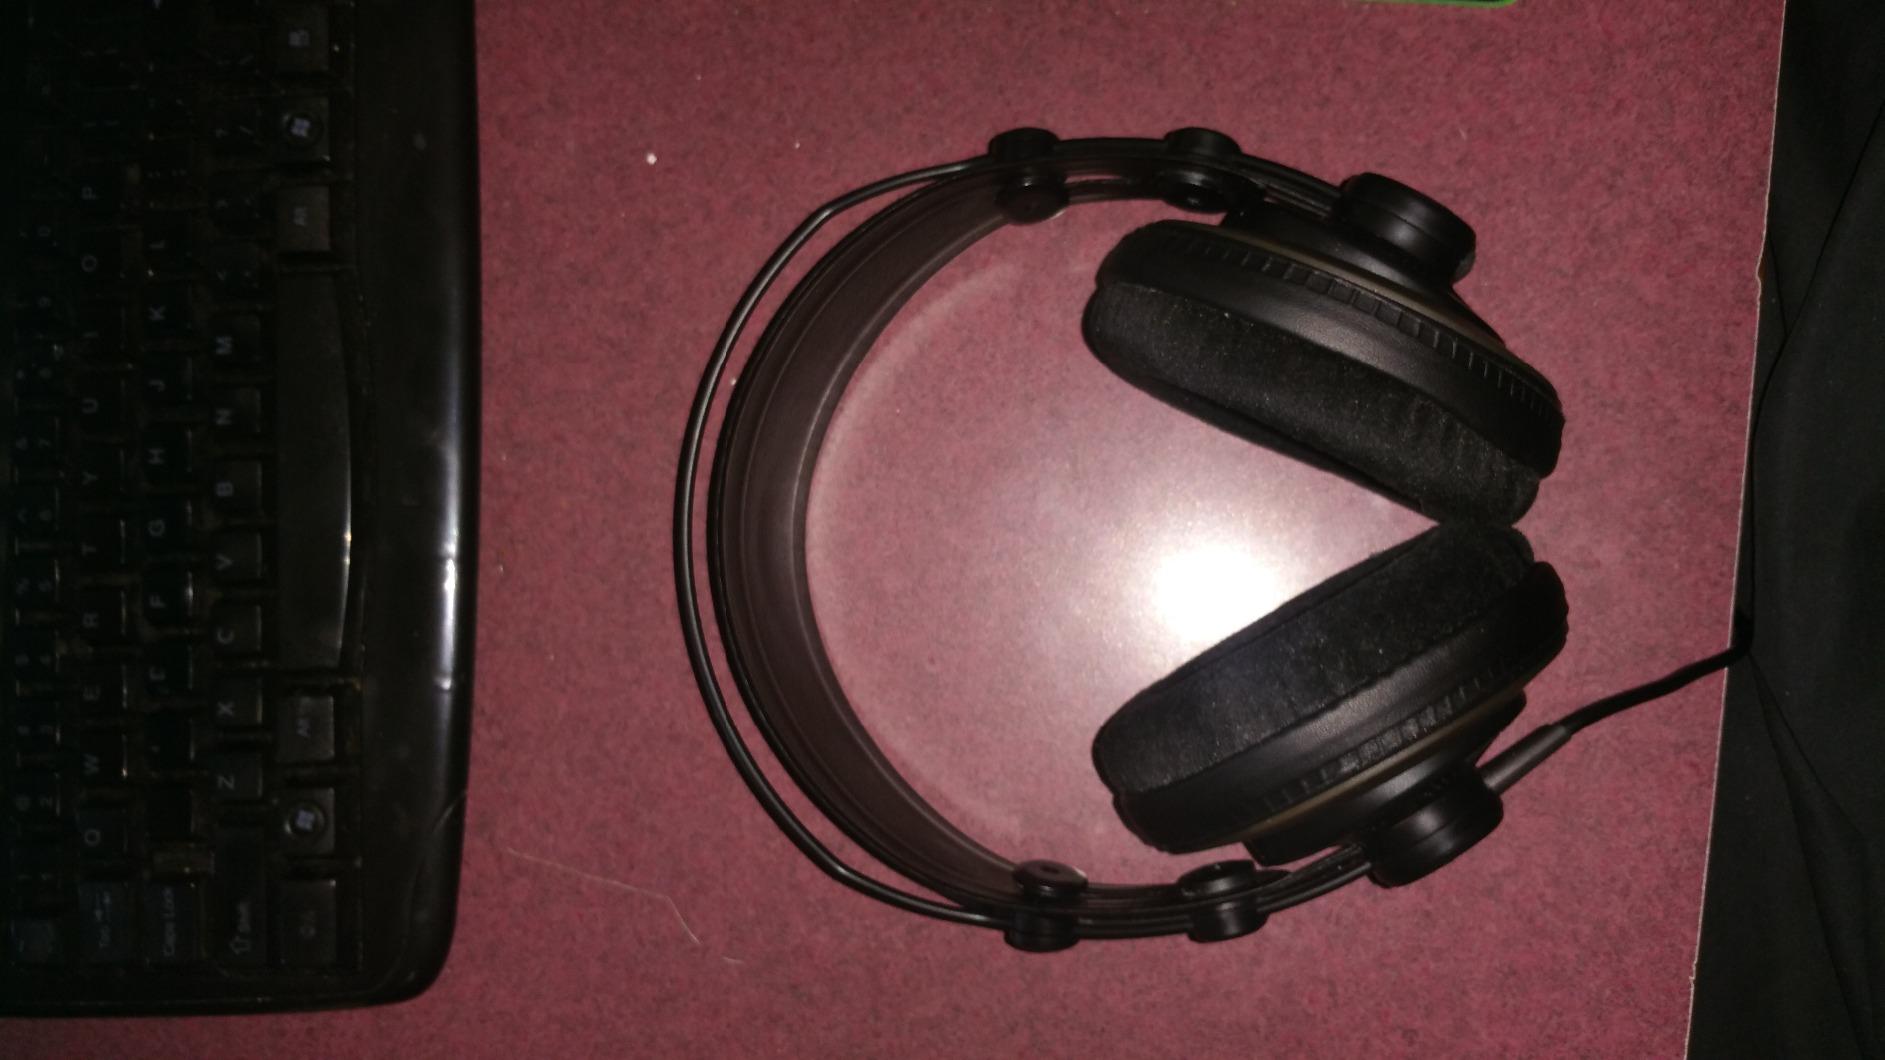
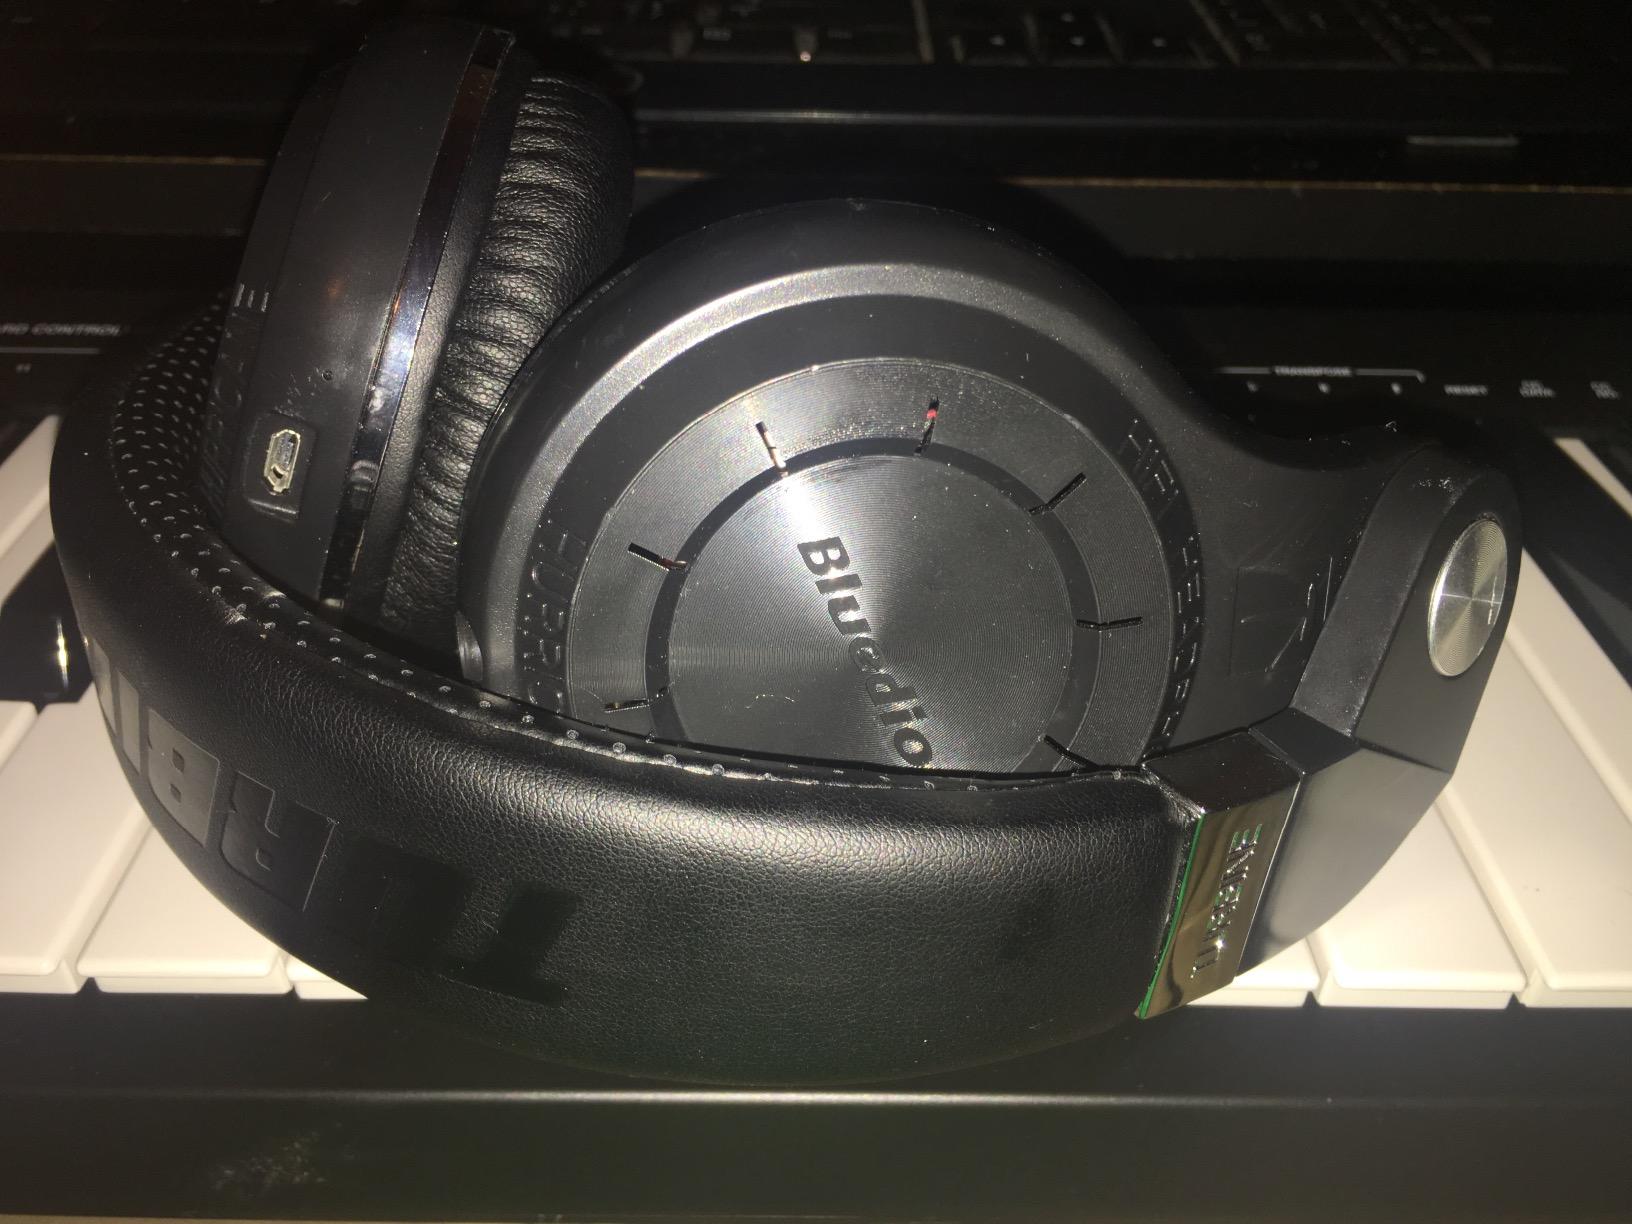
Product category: headphones
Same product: no